Fit-Boy

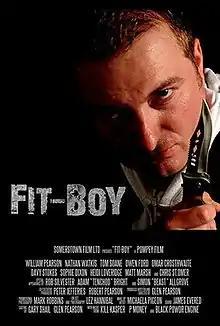
Film poster

Fit-Boy is a 2011 United Kingdom no-budget feature film written and directed by Glen Pearson. Set in Somerstown, Portsmouth, the film stars William Robert Pearson, Nathan Watkins, and Tom Soane. It was released through YouTube on 25 October 2011.